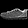
Label: Sneaker